Brisbane City Hall

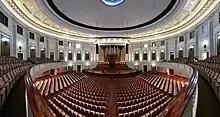
Auditorium

Brisbane City Hall was opened in 1930 by Queensland Governor (Sir John Goodwin). The building was officially opened on 8 April 1930 by Lord Mayor of Brisbane William Jolly. However it had been partially occupied since 1927. In 1969 the council commenced the acquisition of the properties to the south of the City Hall, and in 1975 opened the Brisbane Administration Centre (or BAC), a 20-floor tower and surrounding plaza. Most of the council's offices then moved from the City hall to the BAC. The Council Chambers (located on second floor of the Adelaide Street side of the building) and the Lord Mayor's and Deputy Lord Mayor's offices remain however in City Hall.